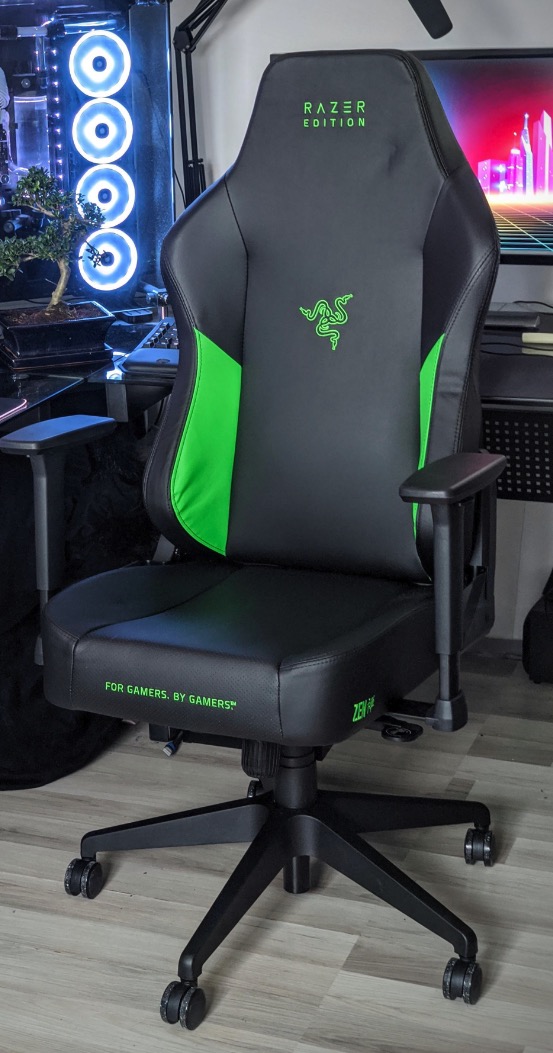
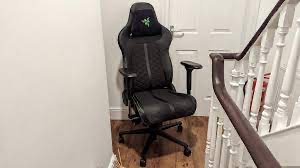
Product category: items_chair
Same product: no